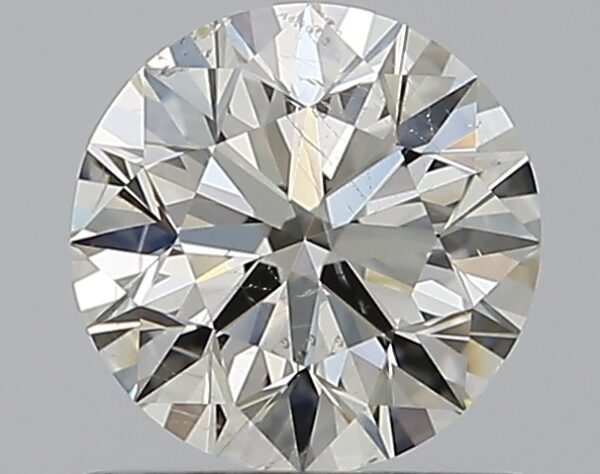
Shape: round
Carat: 0.75
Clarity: SI2
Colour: K
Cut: EX
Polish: EX
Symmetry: EX
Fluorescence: N
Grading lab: GIA
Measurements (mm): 5.74 x 5.78 x 3.62